Strawberry box house

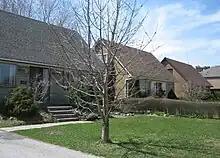
Strawberry box houses in Don Mills, a suburban neighbourhood in North York, Toronto

In Canada, a strawberry box house is a house, built during World War II and into the 1950s to 1960s, in a style that uses a square or rectangular foundation. The style gets its name from the similarity to boxes used to hold strawberries. This style has also been called the "Simplified Cape Cod", or "Victory Houses" in the case of certain government advertisements.